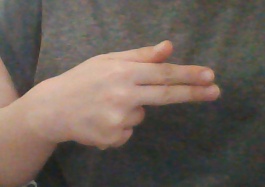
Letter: ghain